San Mateo County, California

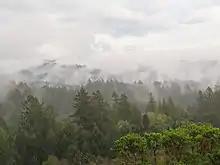
The Santa Cruz Mountains cross through San Mateo County. In comparison to the rest of the county, the area is quite rural and forested.

San Mateo County straddles the San Francisco Peninsula, with the Santa Cruz Mountains running its entire length. The county encompasses a variety of habitats, including estuarine, marine, oak woodland, redwood forest, coastal scrub and oak savannah. There are numerous species of wildlife present, especially along the San Francisco Bay estuarine shoreline, San Bruno Mountain, Fitzgerald Marine Reserve and the forests on the Montara Mountain block. Several creeks discharge to the San Francisco Bay, including San Mateo Creek and Laurel Creek, and several coastal streams discharge to the Pacific Ocean, such as Frenchmans Creek and San Vicente Creek.